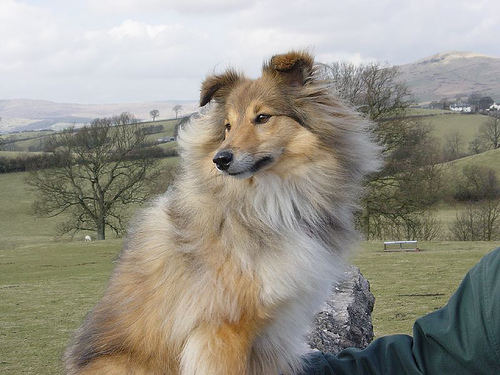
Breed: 274-n000110-Shetland_sheepdog